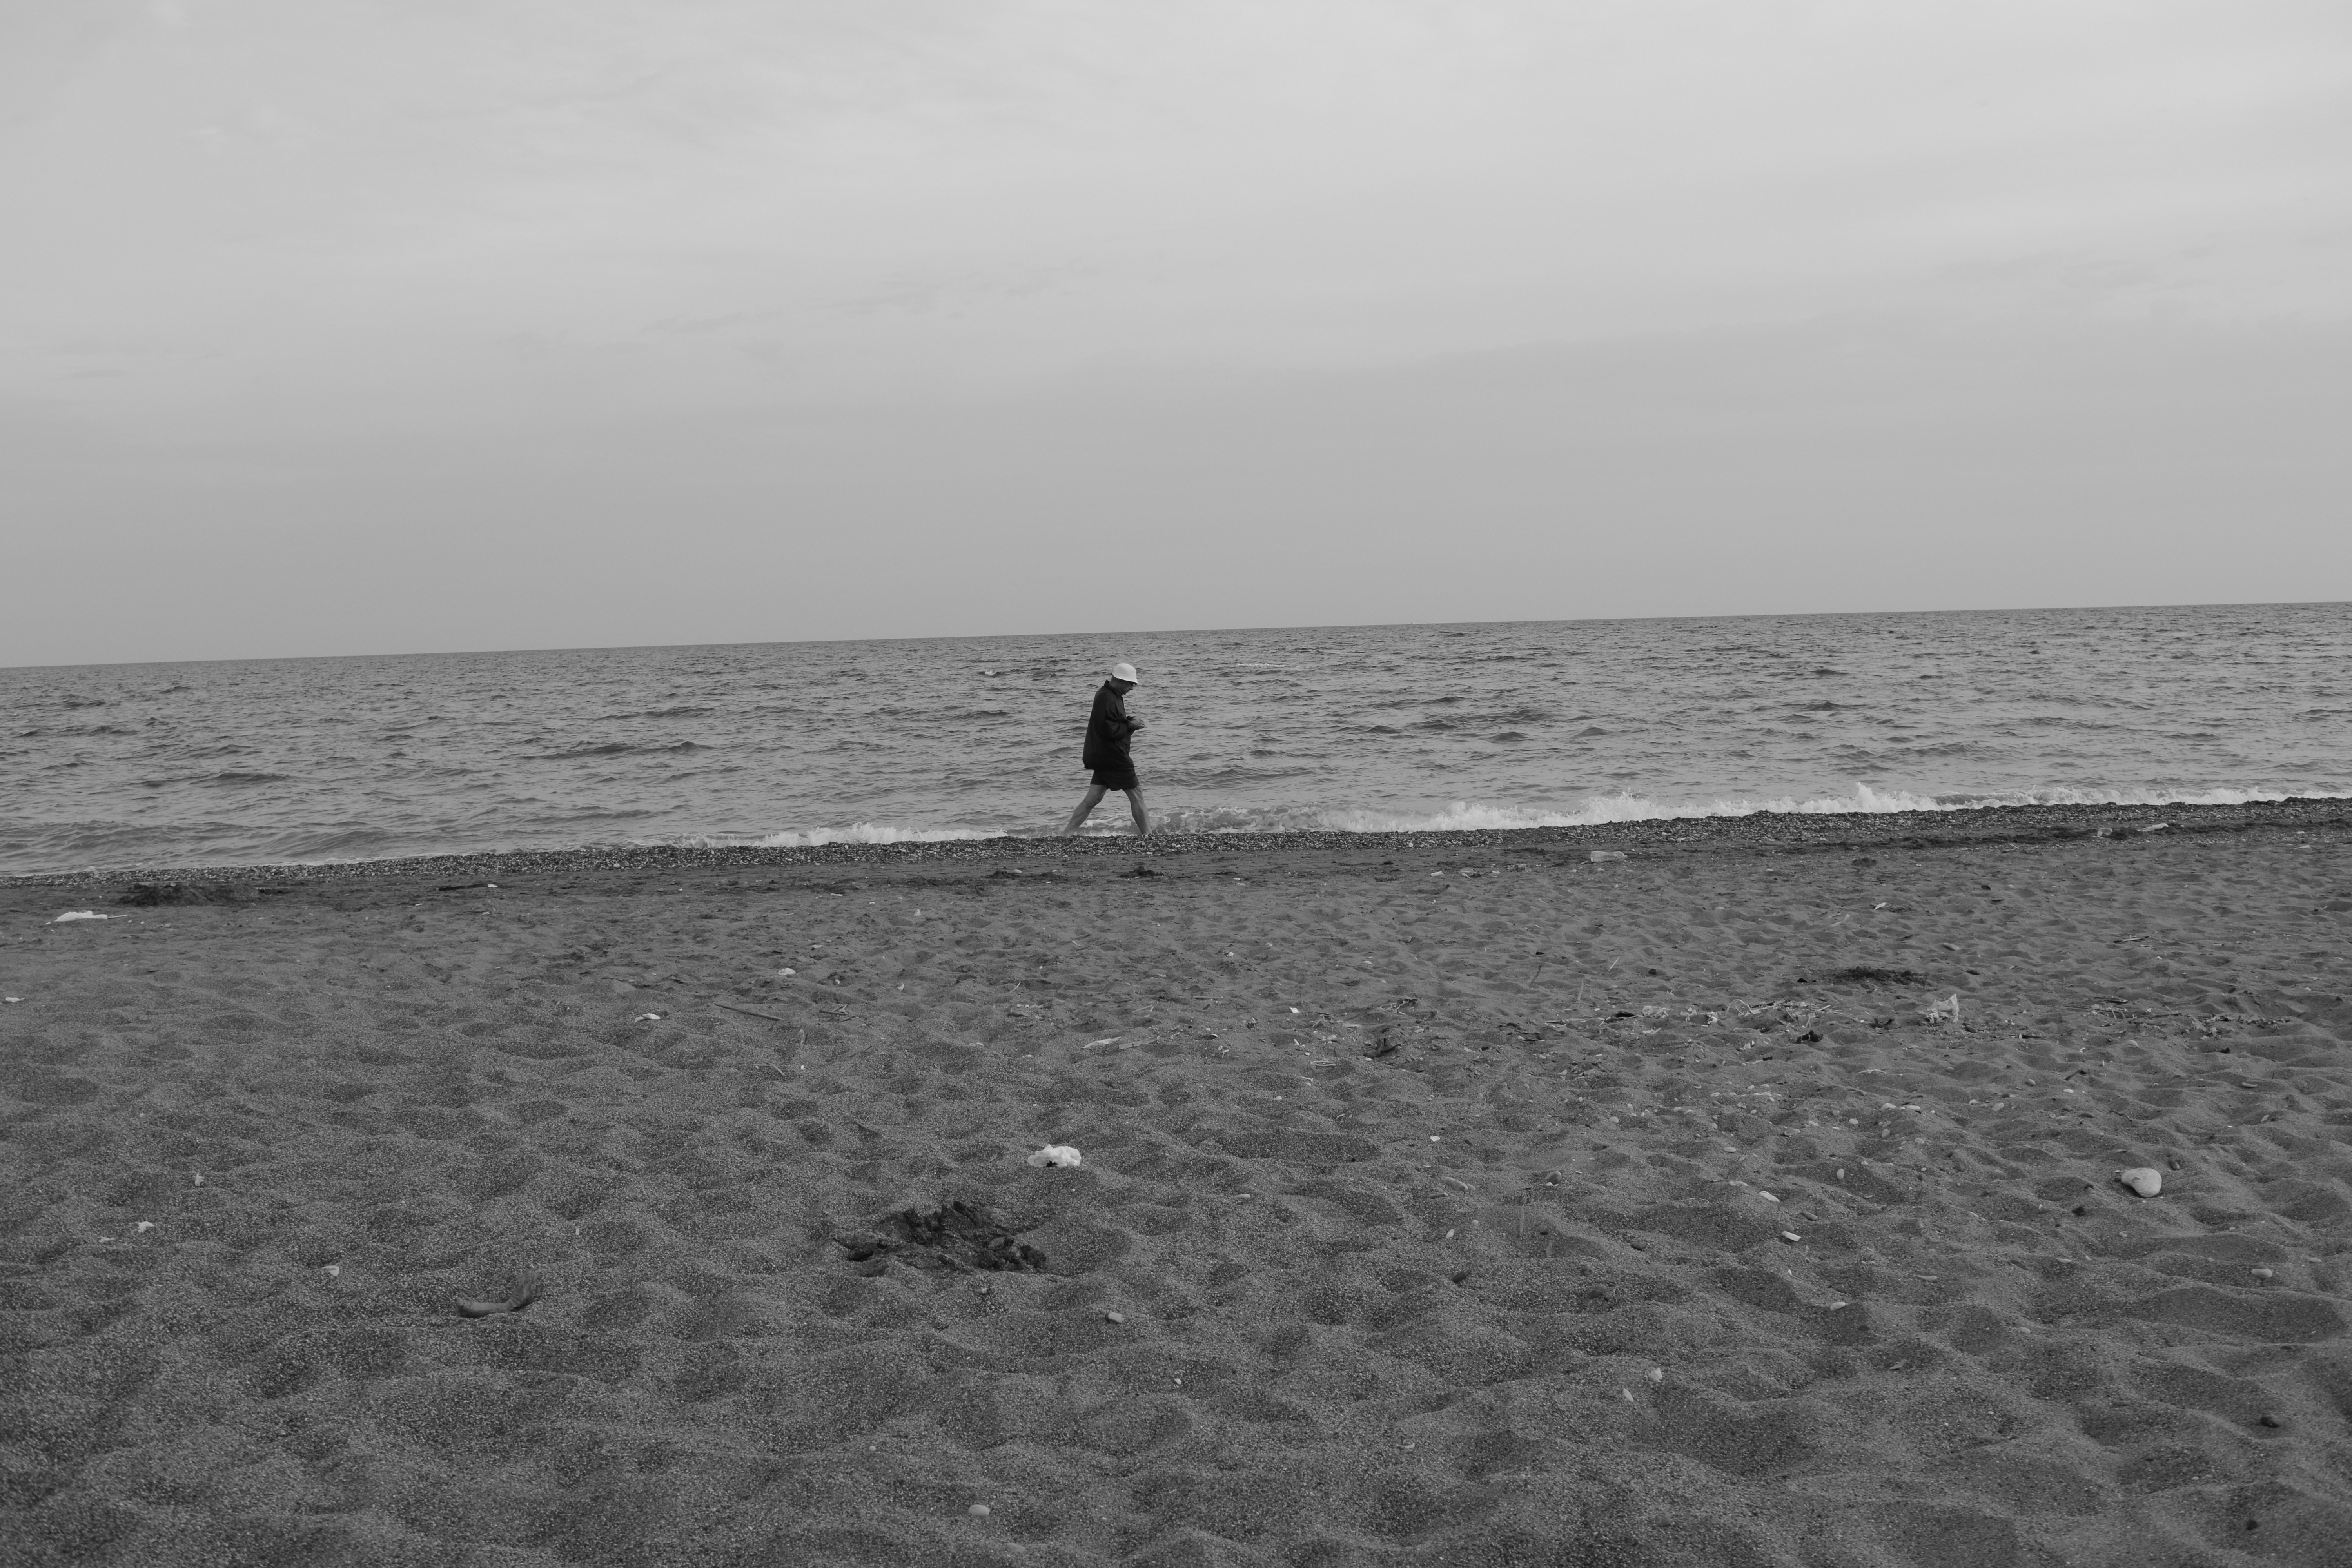
beach, sea, coast, sand, rock, ocean, horizon, black and white, white, shore, wave, wind, monochrome, body of water, monochrome photography, mudflat